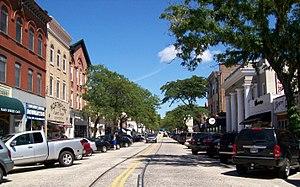
Main Street est un nom de rue générique désignant la voie de circulation principale d'un village ou d'une petite ville dans de nombreuses régions anglophones. Le terme peut être employé par métonymie ou bien être réellement le nom officiel de l'artère.